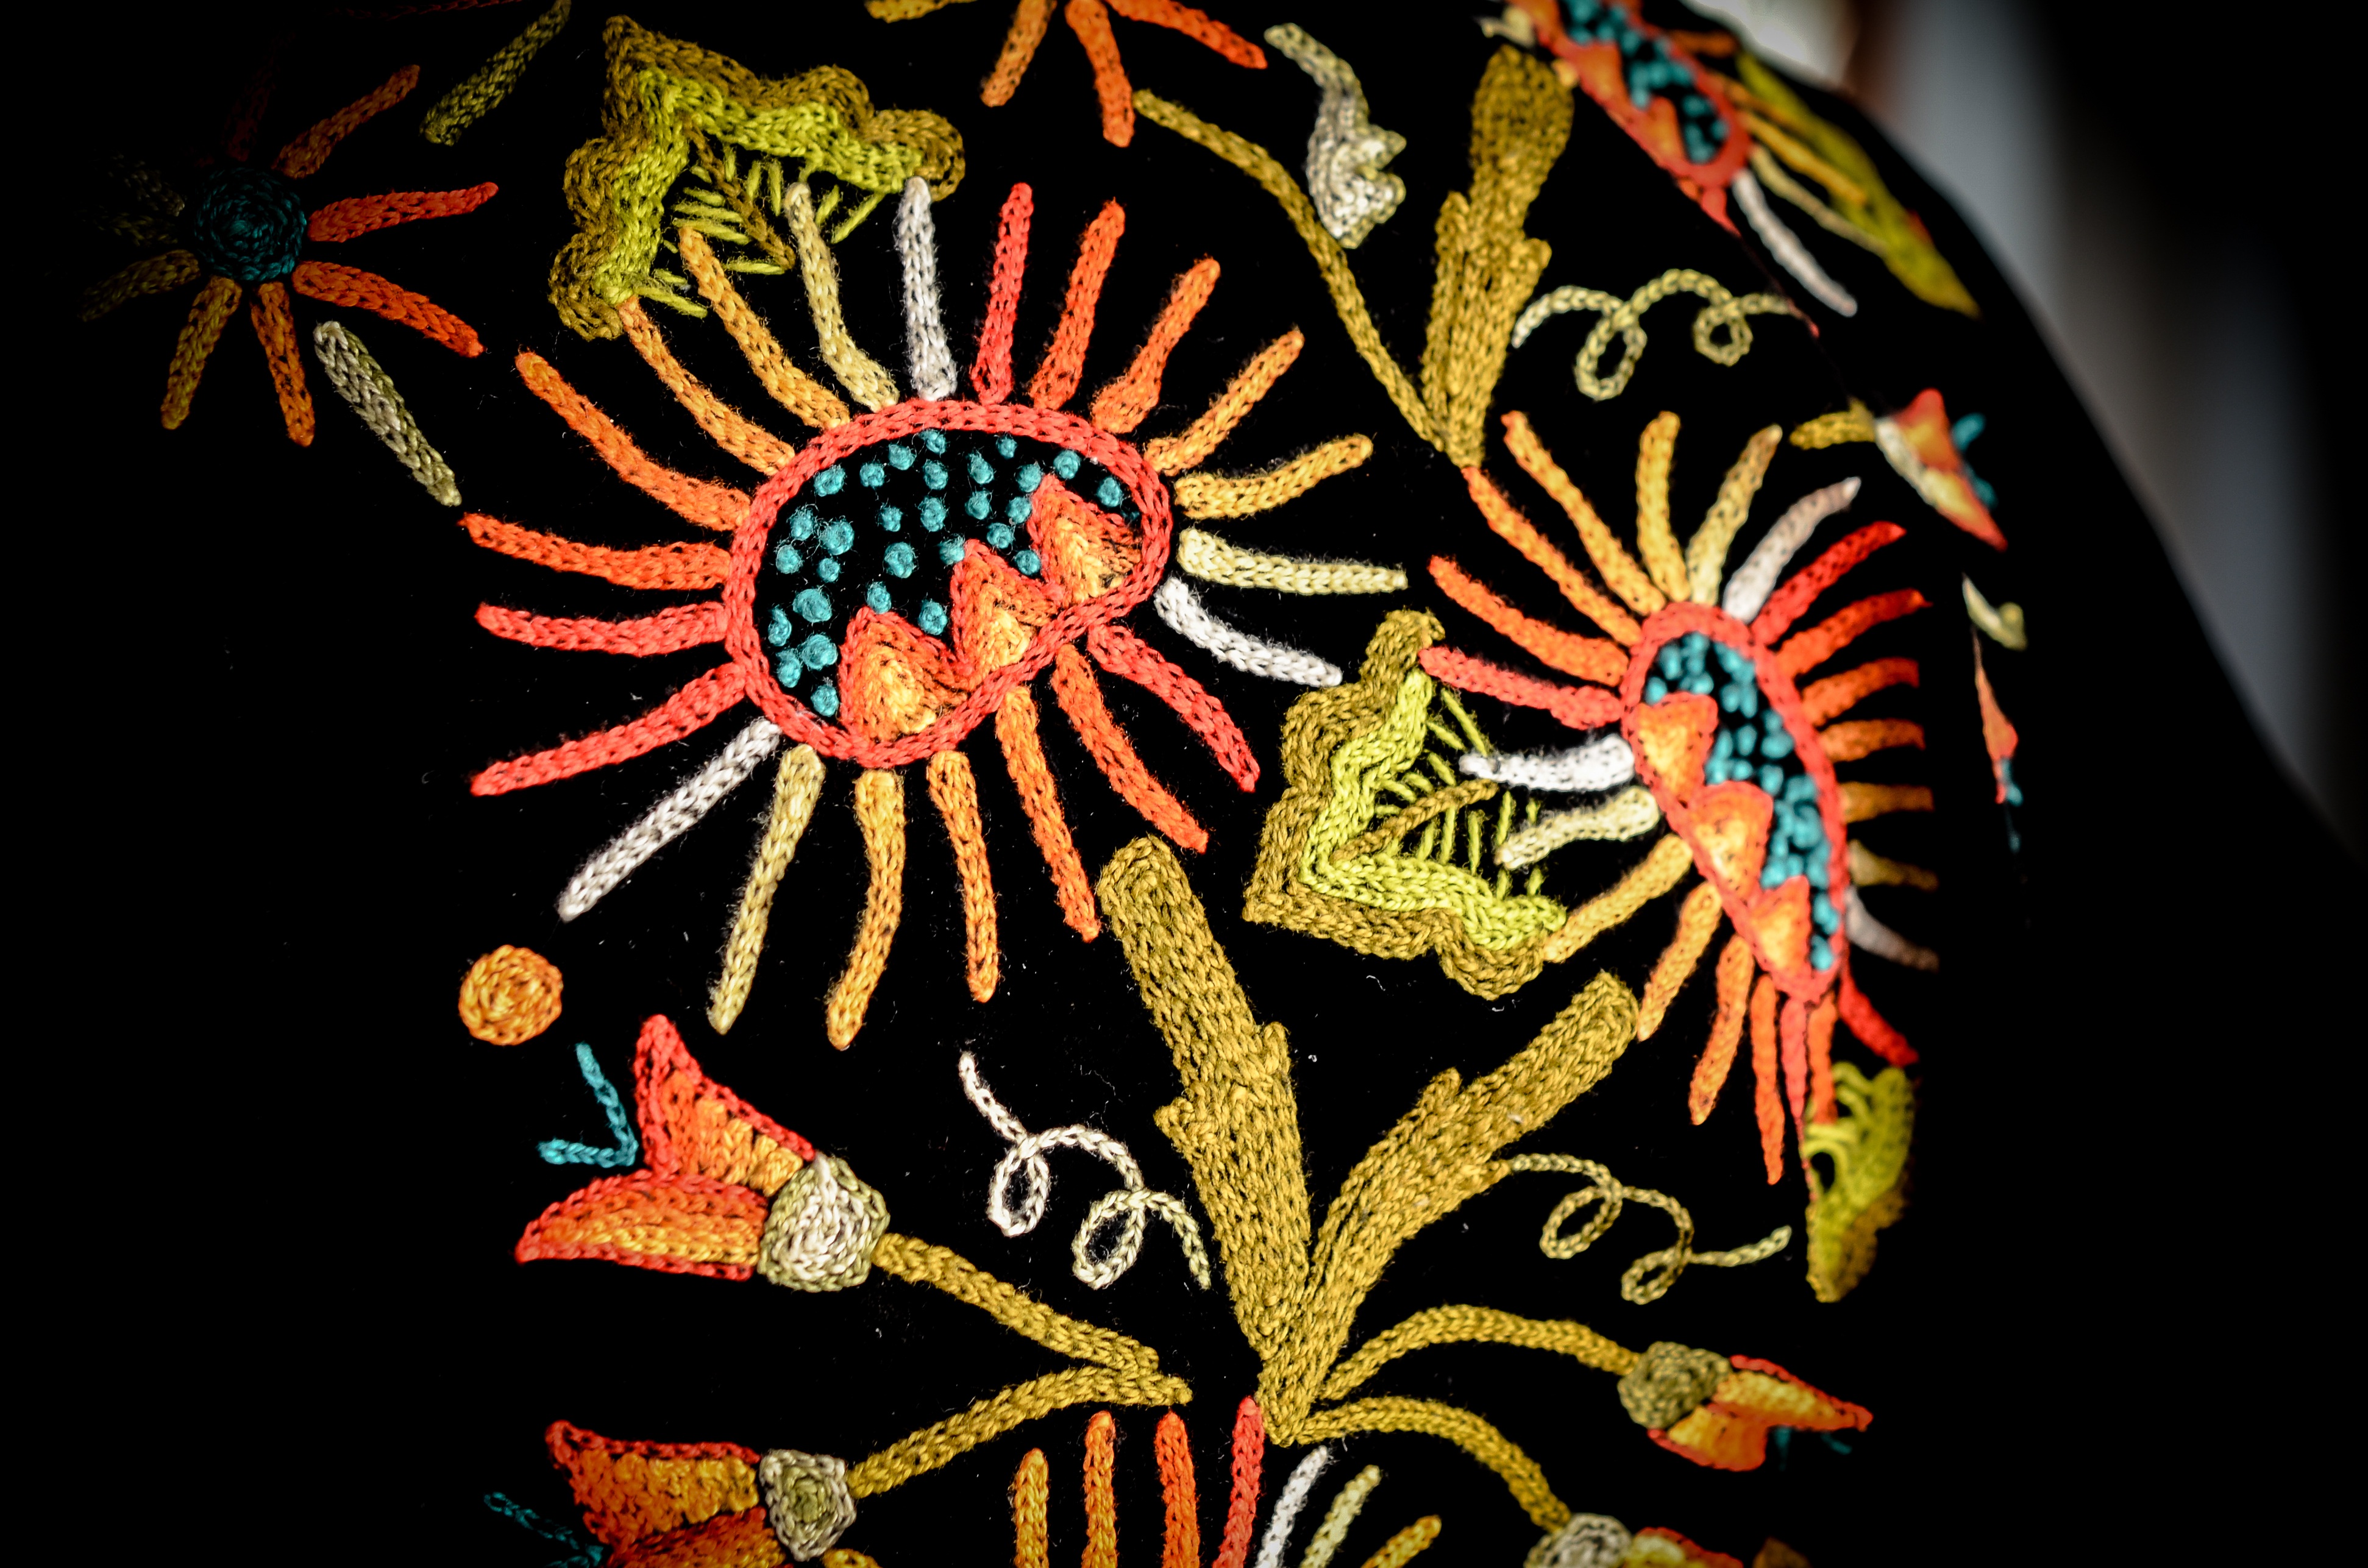
pattern, colorful, art, dress, illustration, design, mexico, symmetry, handmade, embroidered, oaxaca, psychedelic art, fractal art